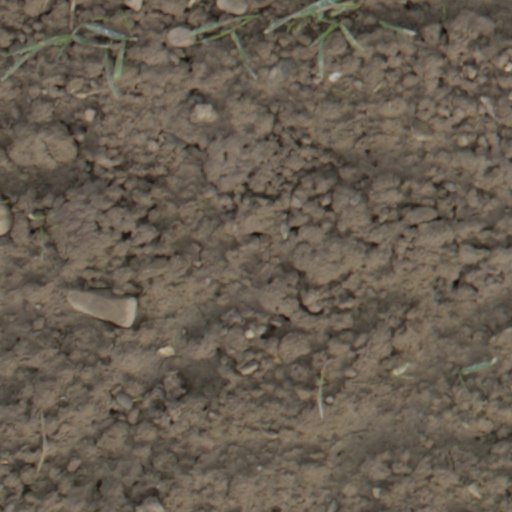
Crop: wheat